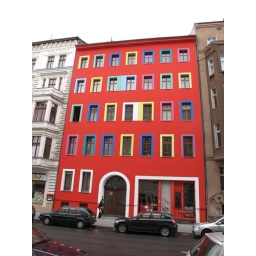
A colorful house in Kreuzberg